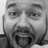
Emotion: happy